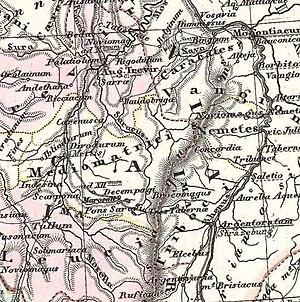
Cette page concerne les événements qui se sont produits lors de la période celte en Lorraine.
Les Médiomatriques, appelés aussi Médiomatrices, du latin Mediomatrici, étaient un peuple de la Gaule Belgique. L'actuel département français de la Moselle correspond à la majeure partie de leur territoire. Leur principal oppidum, situé au confluent de la Seille et de la Moselle, connu sous le nom de Divodurum Mediomatricorum, devint la ville de Metz.